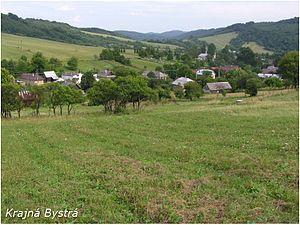
Krajná Bystrá est un village de Slovaquie situé dans la région de Prešov.